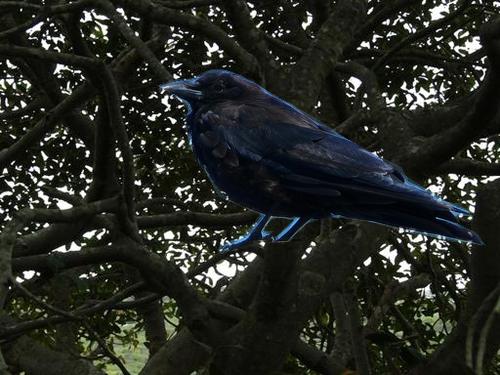
Bird species: American_Crow
Bird type: landbird
Background: land